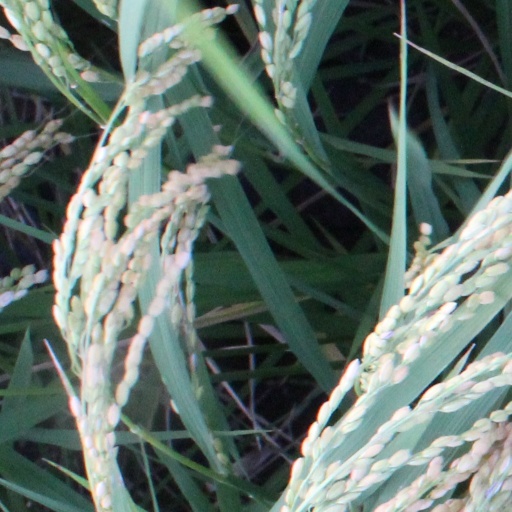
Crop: rice